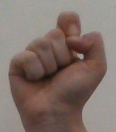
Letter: fa